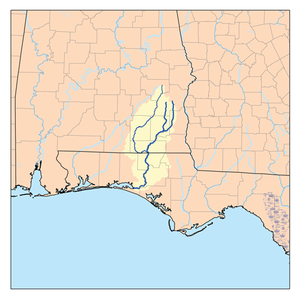
La Choctawhatchee est un fleuve long de 227 km qui coule dans le sud des États-Unis, dans les États de l'Alabama et de Floride.